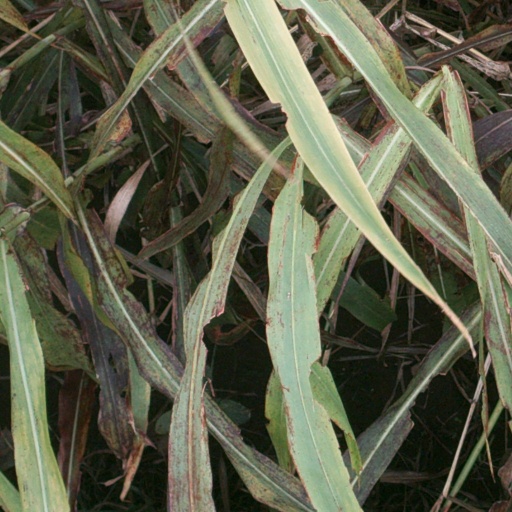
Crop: sorghum